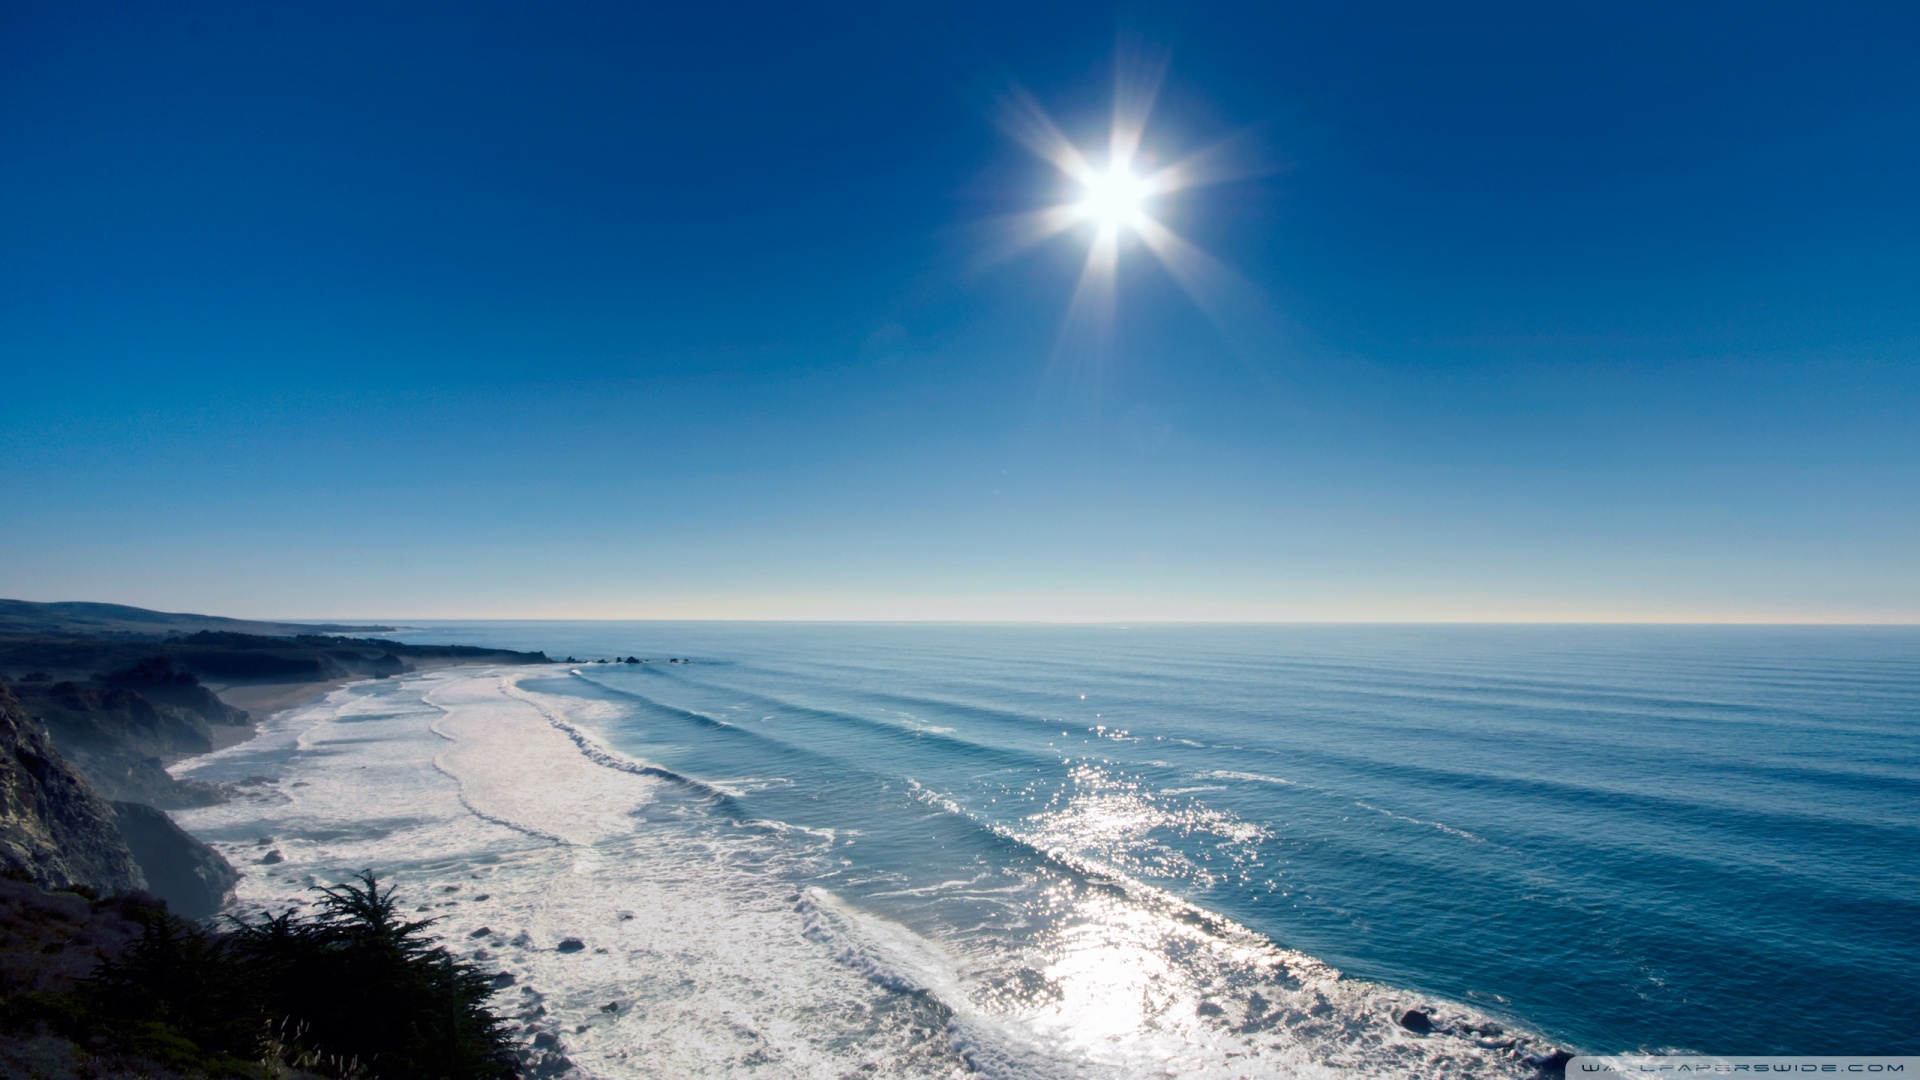
Weather: sun or clear